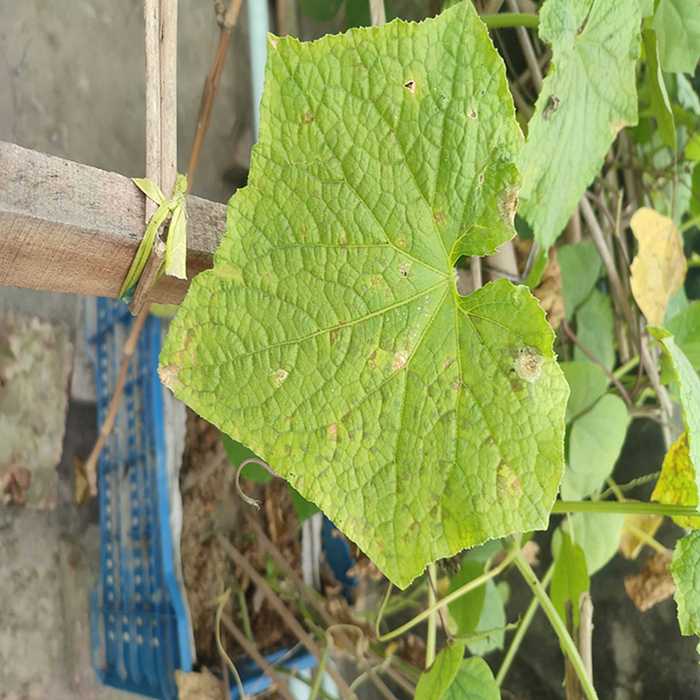
Plant: Cucumber
Label: Downy mildew